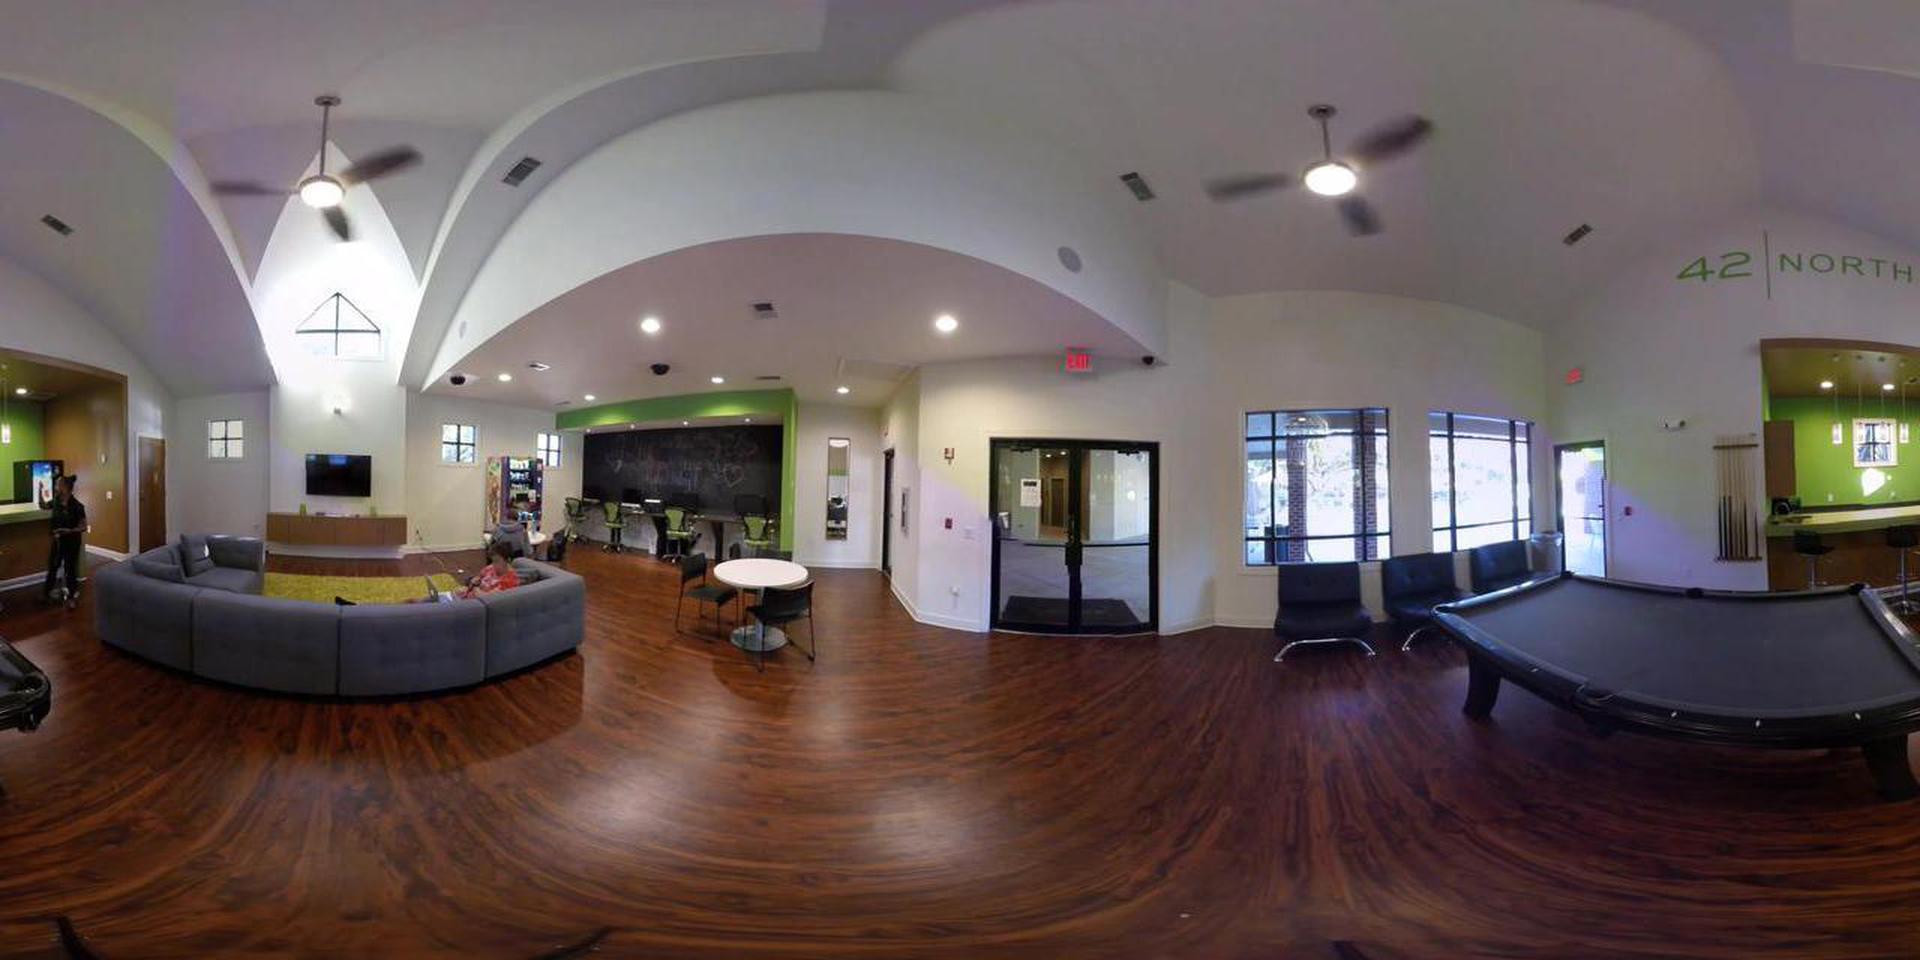
Referred object: TV opposite the sofa

Referred object: the black pool table